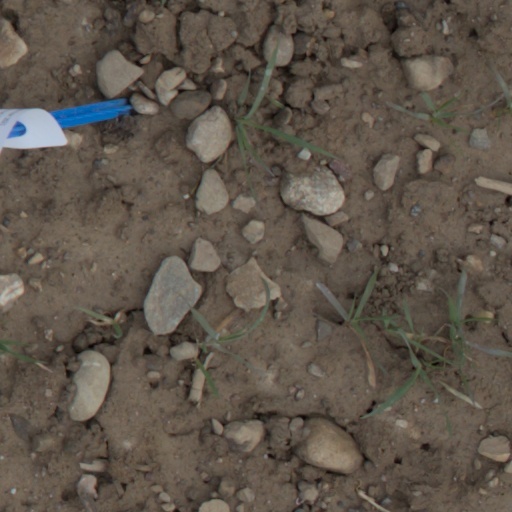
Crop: wheat